2024 Men's Ice Hockey World Championships

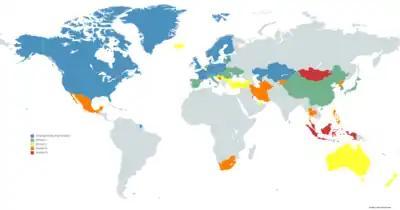

The 2024 Men's Ice Hockey World Championships were the 87th such event hosted by the International Ice Hockey Federation. Teams participate at several levels of competition based on their 2023 results. The competition served as qualifications for division placements in the 2025 edition.